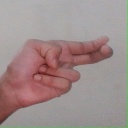
अक्षर: ह